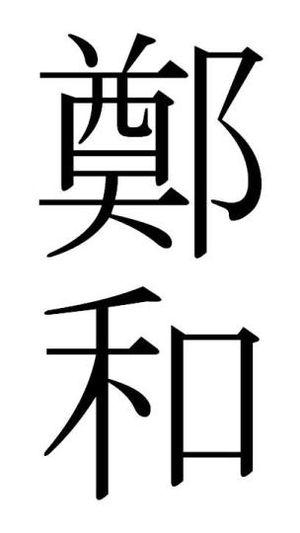
Zheng He est un eunuque chinois musulman et un explorateur maritime célèbre, que ses voyages amenèrent jusqu'au Moyen-Orient et en Afrique de l'Est.